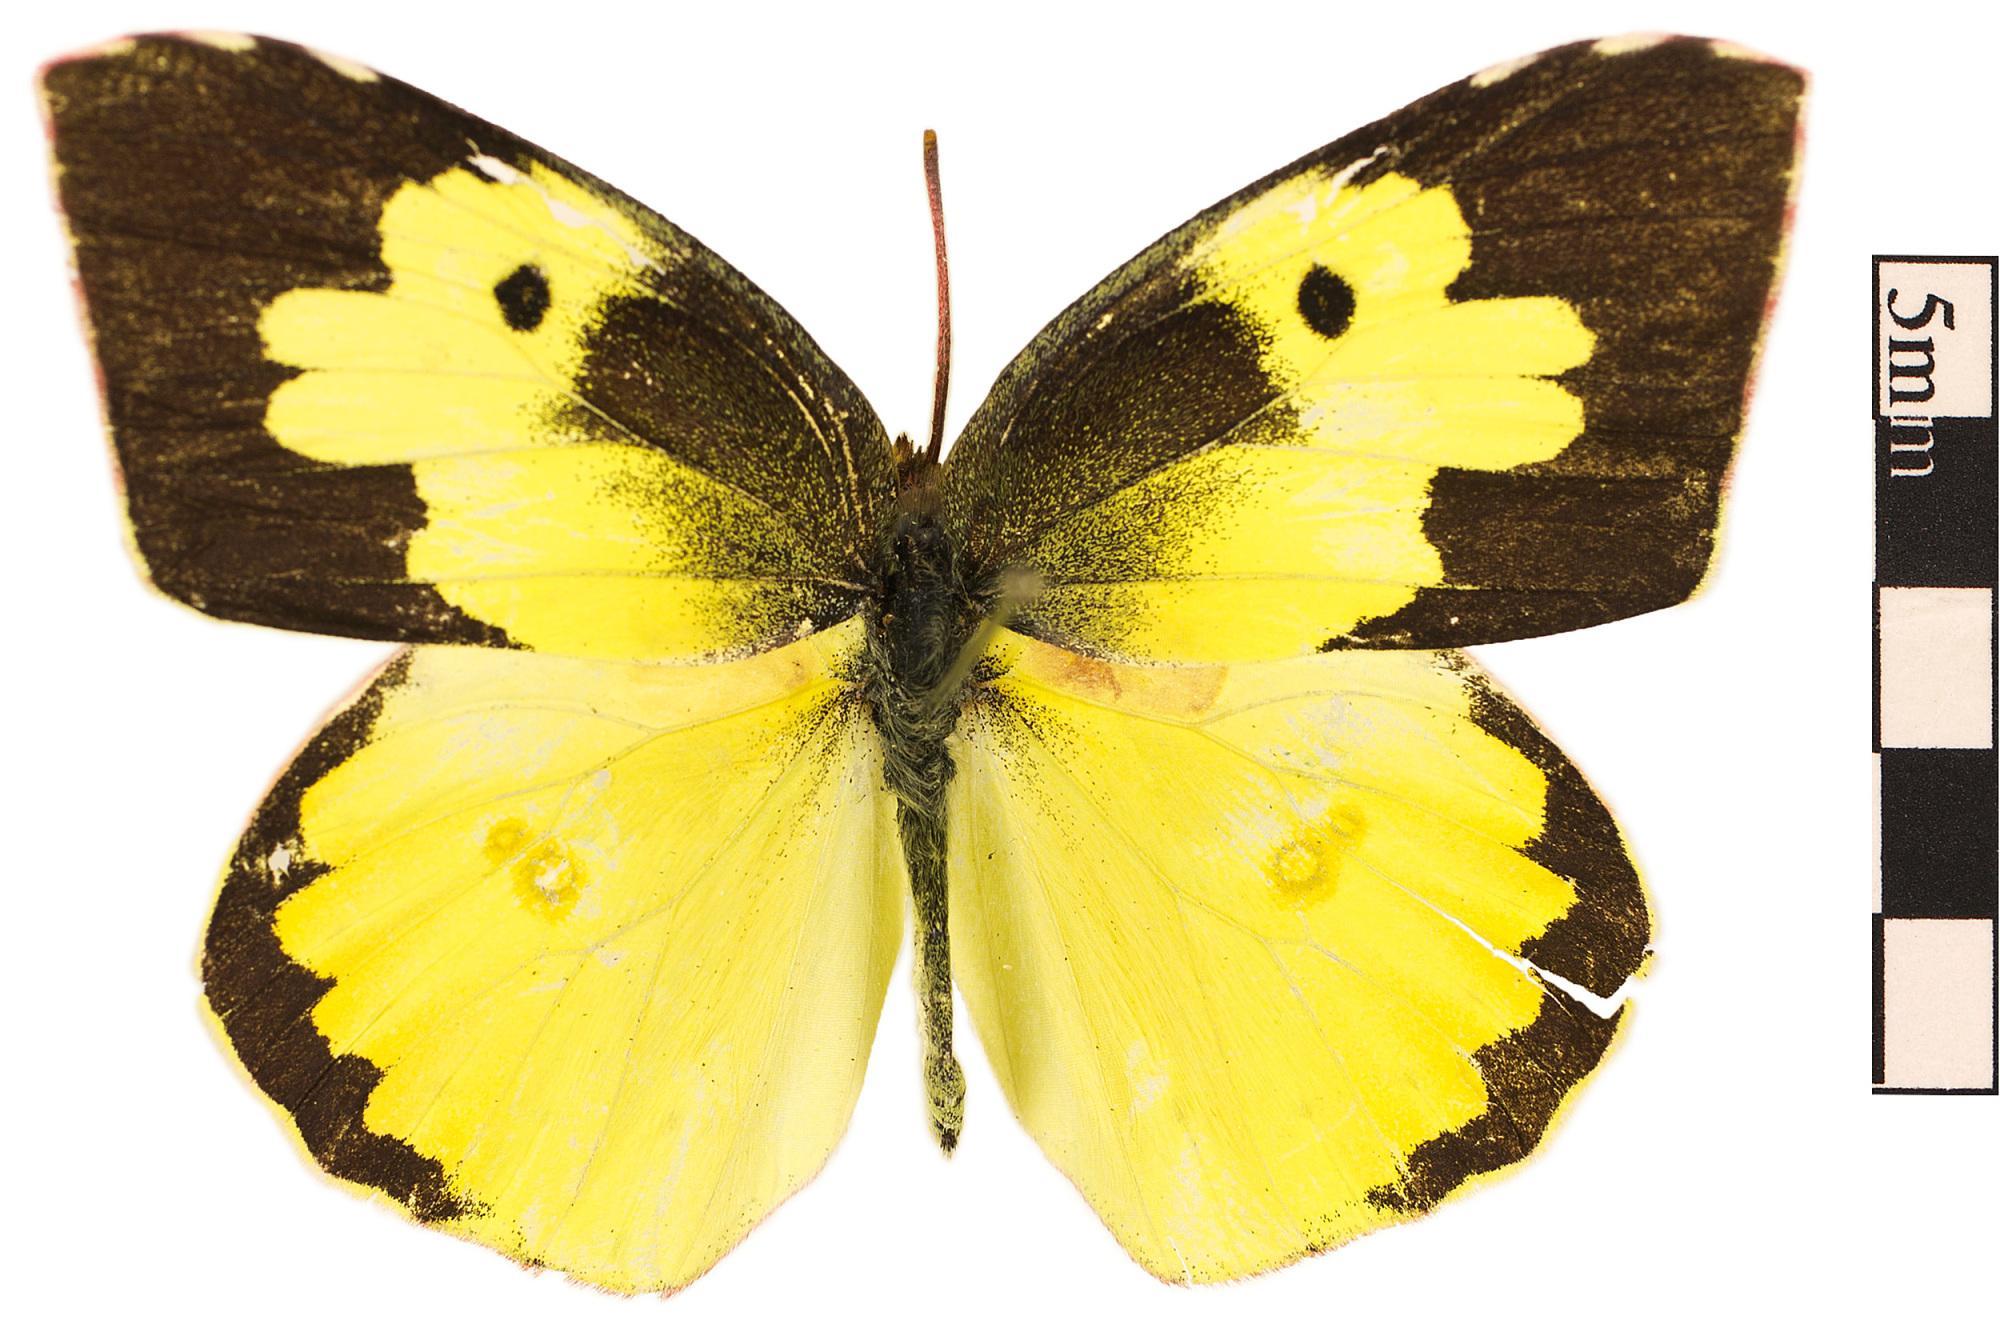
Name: Southern Dogface
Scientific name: Zerene cesonia
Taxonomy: Animalia, Arthropoda, Hexapoda, Insecta, Lepidoptera, Pieridae, Coliadinae
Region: Entomology
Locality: Ft. Davis, North America, United States, Texas, Jeff Davis County